Hao Mingjin

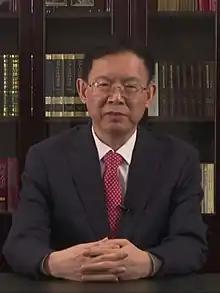

Hao Mingjin (born December 1956), a native of Jiaxiang, Shandong, is a Chinese politician who is a vice chairman of the Standing Committee of the National People's Congress and chairman of the China National Democratic Construction Association.